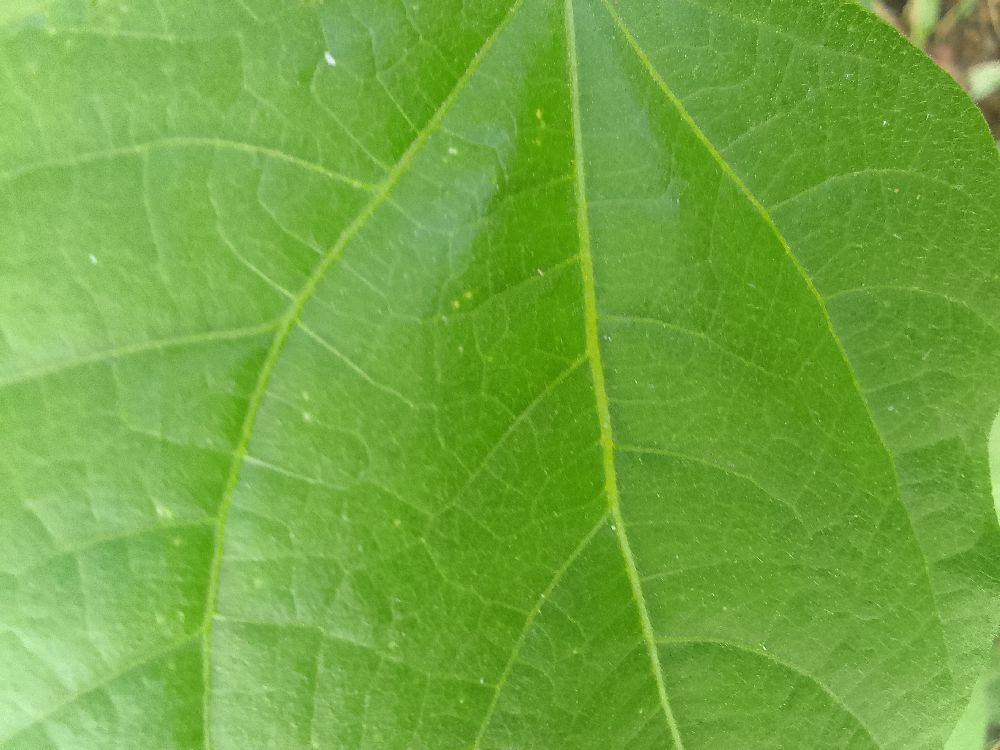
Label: healthy